Indore

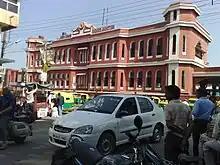
The Indore Junction western entrance

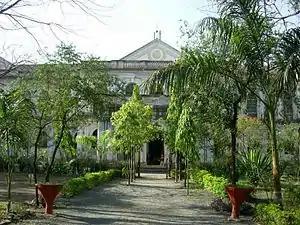
The Holkar Science College, established in 1891.

The Indore Junction is an A-1 grade railway station with a revenue of more than Rs. 500 million. The station comes under Ratlam Division of the Western Railways. It is situated between Ujjain and Dewas Junctions on the Indore-Gwalior Broad Gauge Railway Line.